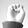
ASL letter: E